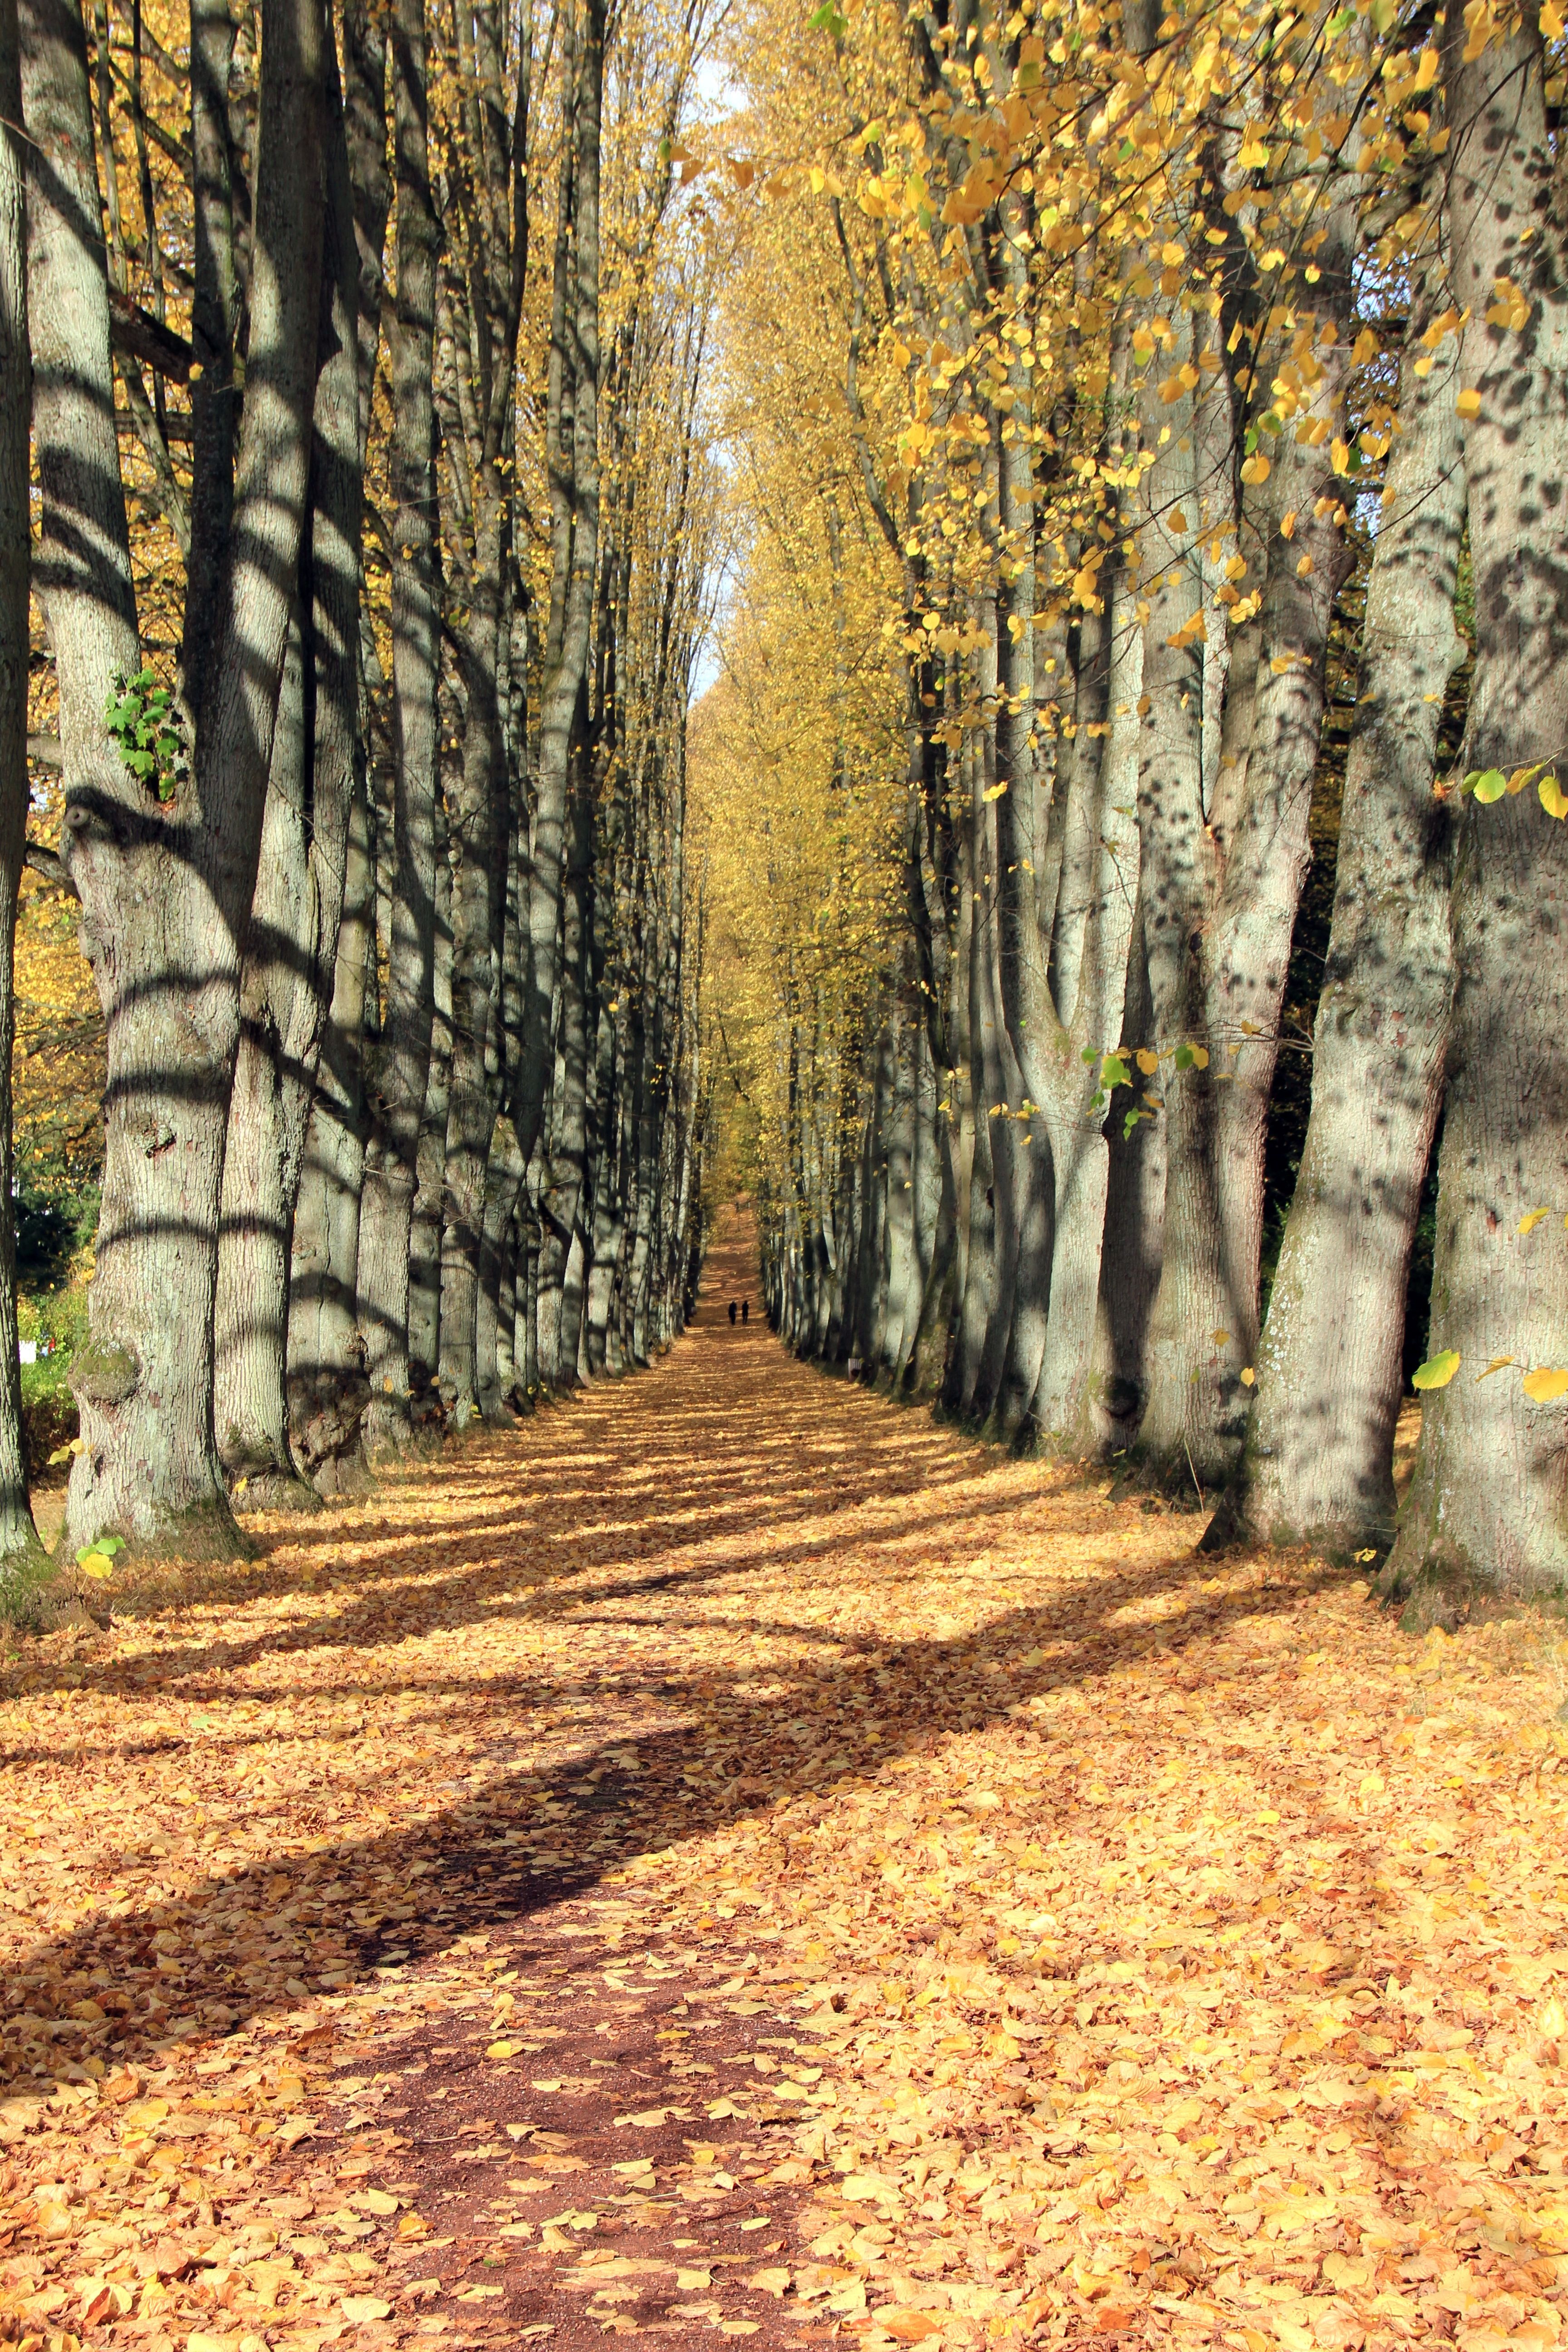
tree, forest, branch, plant, sunlight, leaf, trunk, walk, birch, autumn, season, trees, leaves, avenue, deciduous, grove, woodland, habitat, away, ecosystem, flowering plant, bad pyrmont, natural environment, woody plant, land plant, bomberg